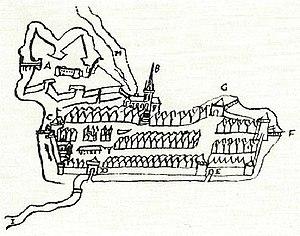
Plan en perspective cavalière de la ville close de Morlaix (dessin de François-Nicolas Baudot Dubuisson-Aubenay datant de 1636)
Morlaix [mɔʁlɛ] est une commune française de Bretagne, située dans le nord-est du département du Finistère.